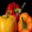
Label: sweet_pepper